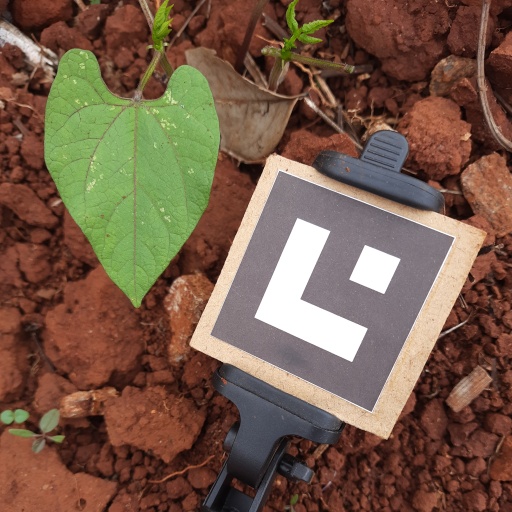
Observations: wavy surface, no eating holes, under shade